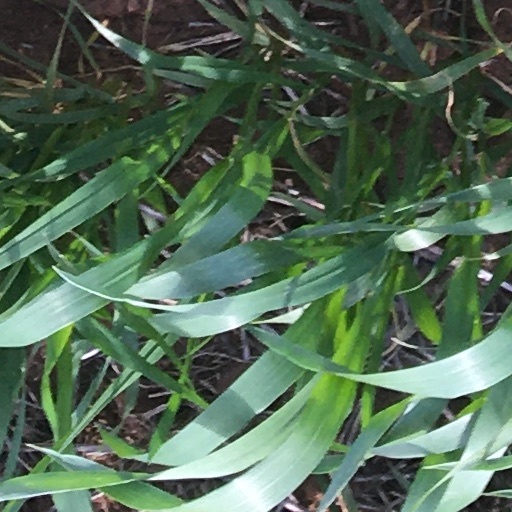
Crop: wheat